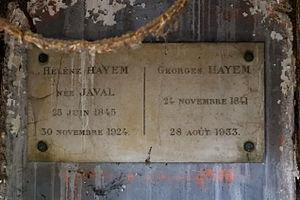
Inscriptions
Georges Hayem, de son vrai nom Georges Isaac, né le 24 novembre 1841 à Paris et mort le 28 août 1933 dans la même ville, est un médecin des hôpitaux de Paris, d'abord spécialiste du système digestif puis considéré comme l'un des pères de l'hématologie, professeur à la Faculté de médecine de Paris et membre de l'Académie de médecine.